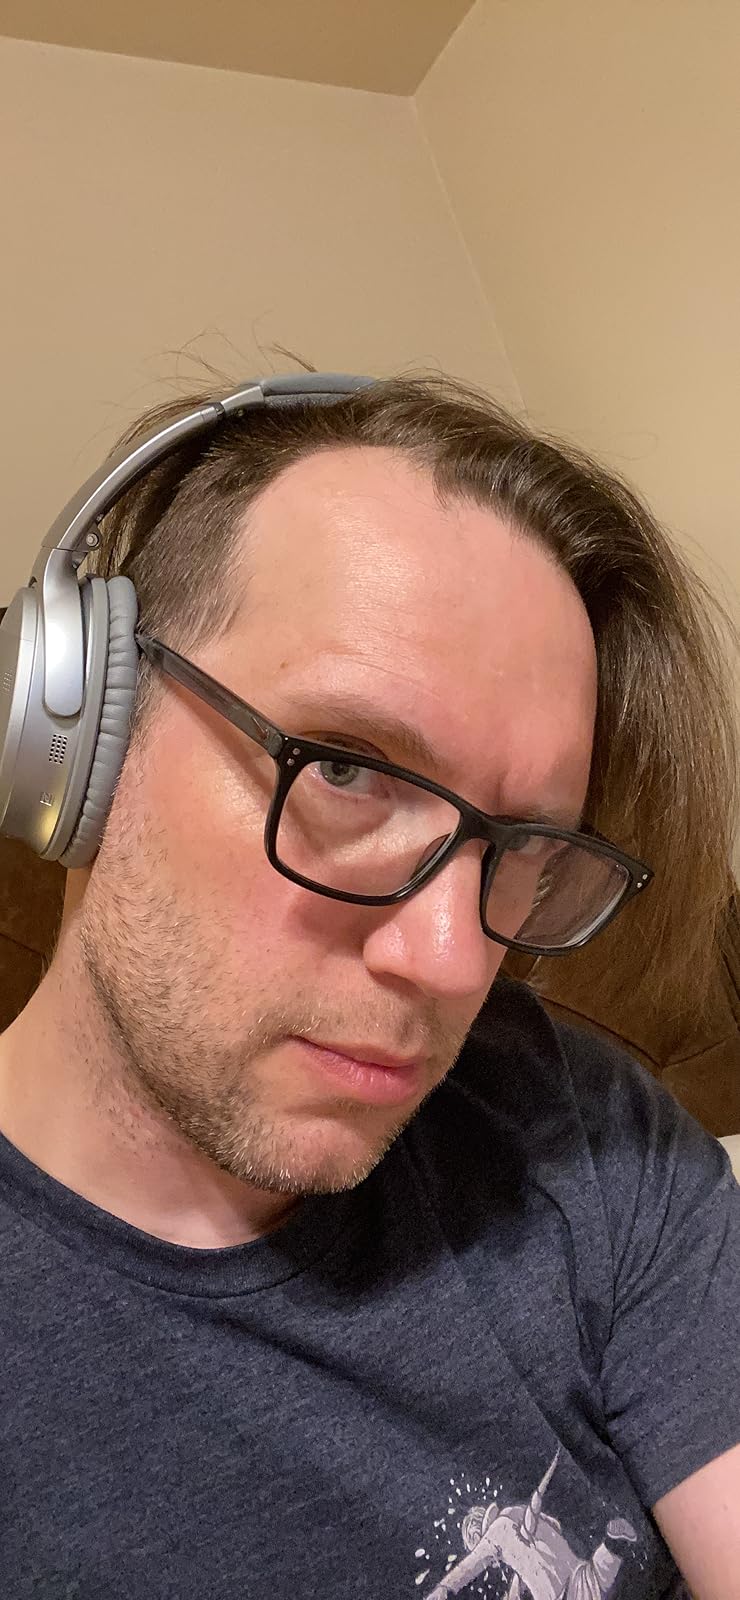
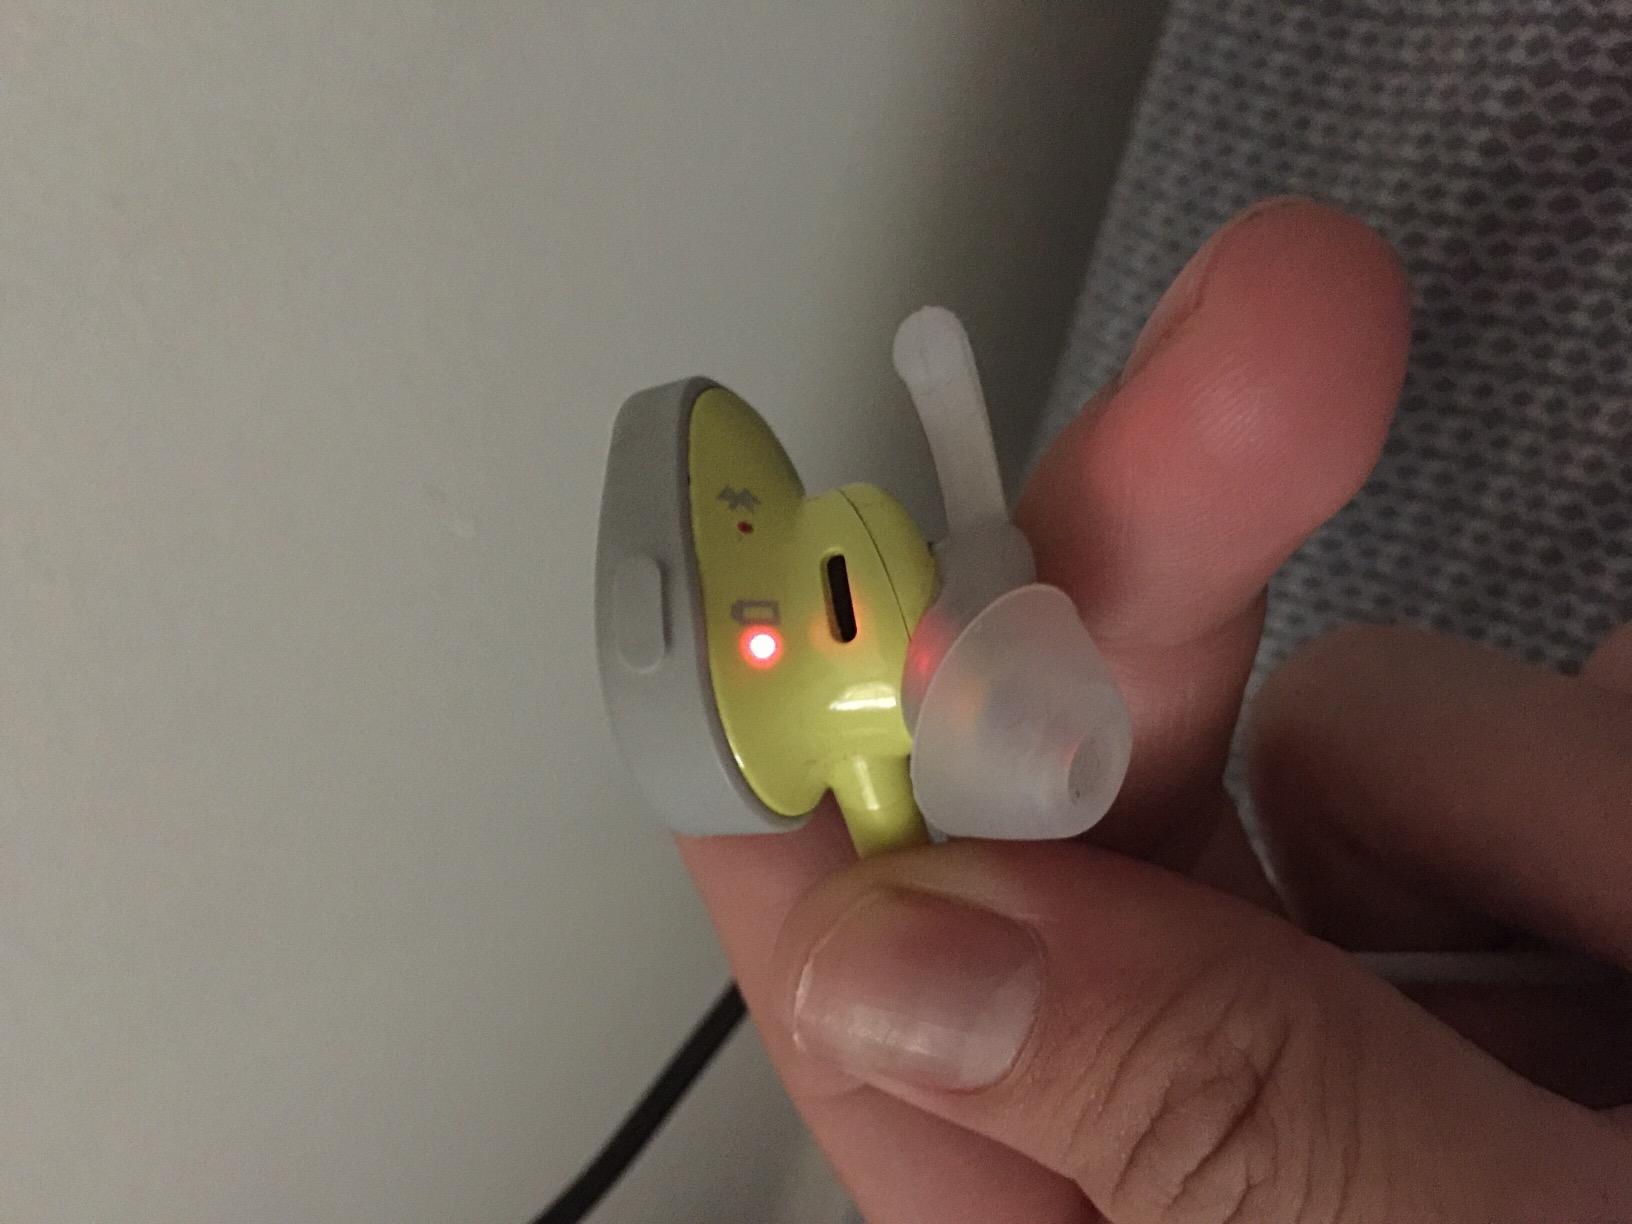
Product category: headphones
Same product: no